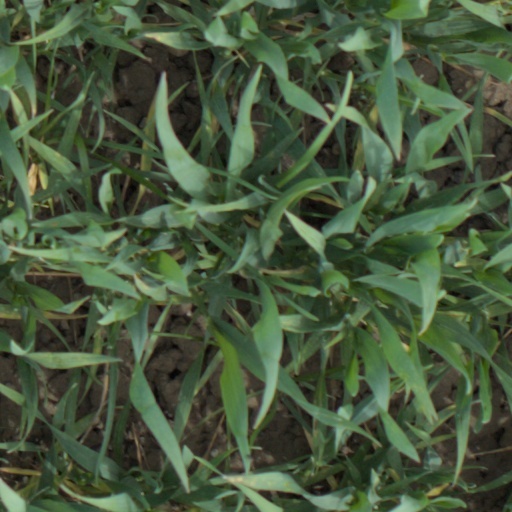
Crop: wheat